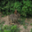
Label: rabbit